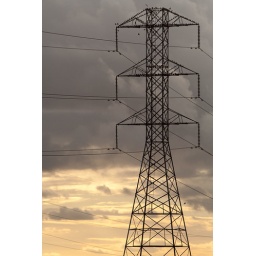
A powerline tower near sunset with resting bird